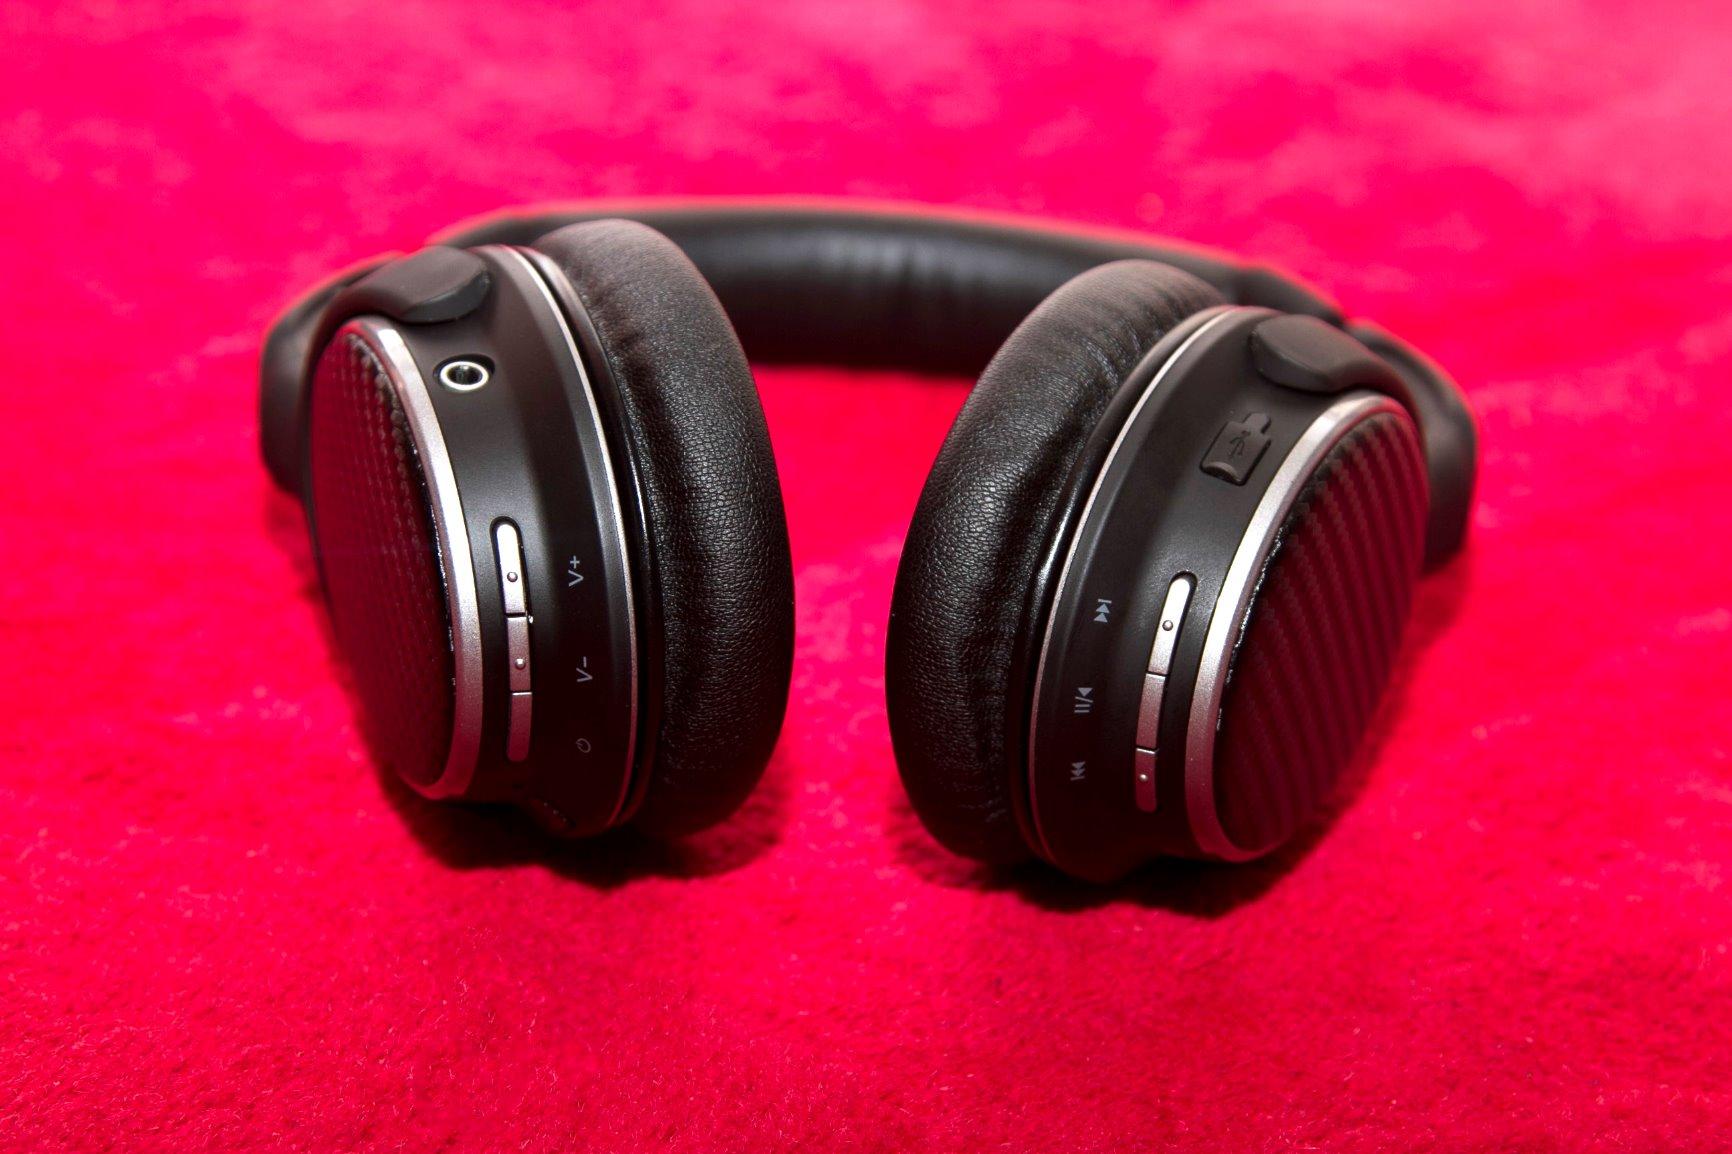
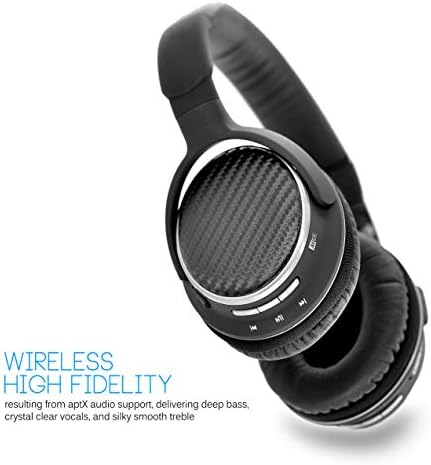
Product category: headphones
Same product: yes